The Incorrigible Dukane

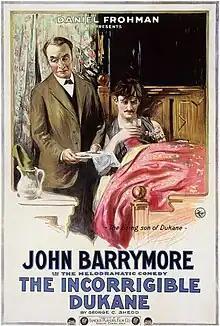
"The Incorrigible Dukane" theatrical poster

The Incorrigible Dukane is a 1915 silent dramedy and farce produced by Daniel Frohman and released by Famous Players Film Company. Directed by James Durkin, it stars John Barrymore in his fifth feature film. Adapted from the novel of the same name by George C. Shedd, it is the earliest known surviving John Barrymore feature film.